Chris Schaller

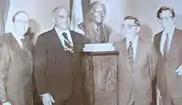
Four Nevada governors acknowledge Chris Schaller's contributions to their state. In attendance at the unveiling of the Chris Schaller bronze bust on May 19, 1986, were L-R then-current governor Richard Bryan, former governor Mike O'Callaghan, former governor Grant Sawyer and former governor Robert List.

The Chris Schaller Memorial Award was created by WE CAN (organization working to Eliminate Child Abuse and Neglect), in 1984, in recognition of his contributions of helping to enact legislation to protect abused and neglected children. The first annual Chris Schaller Memorial Award for WE CAN was presented to Judge John Mendoza in 1989.